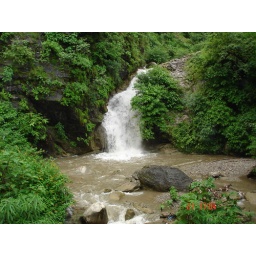
this is a water fall near my house